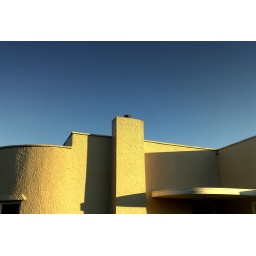
The house against another blue sky